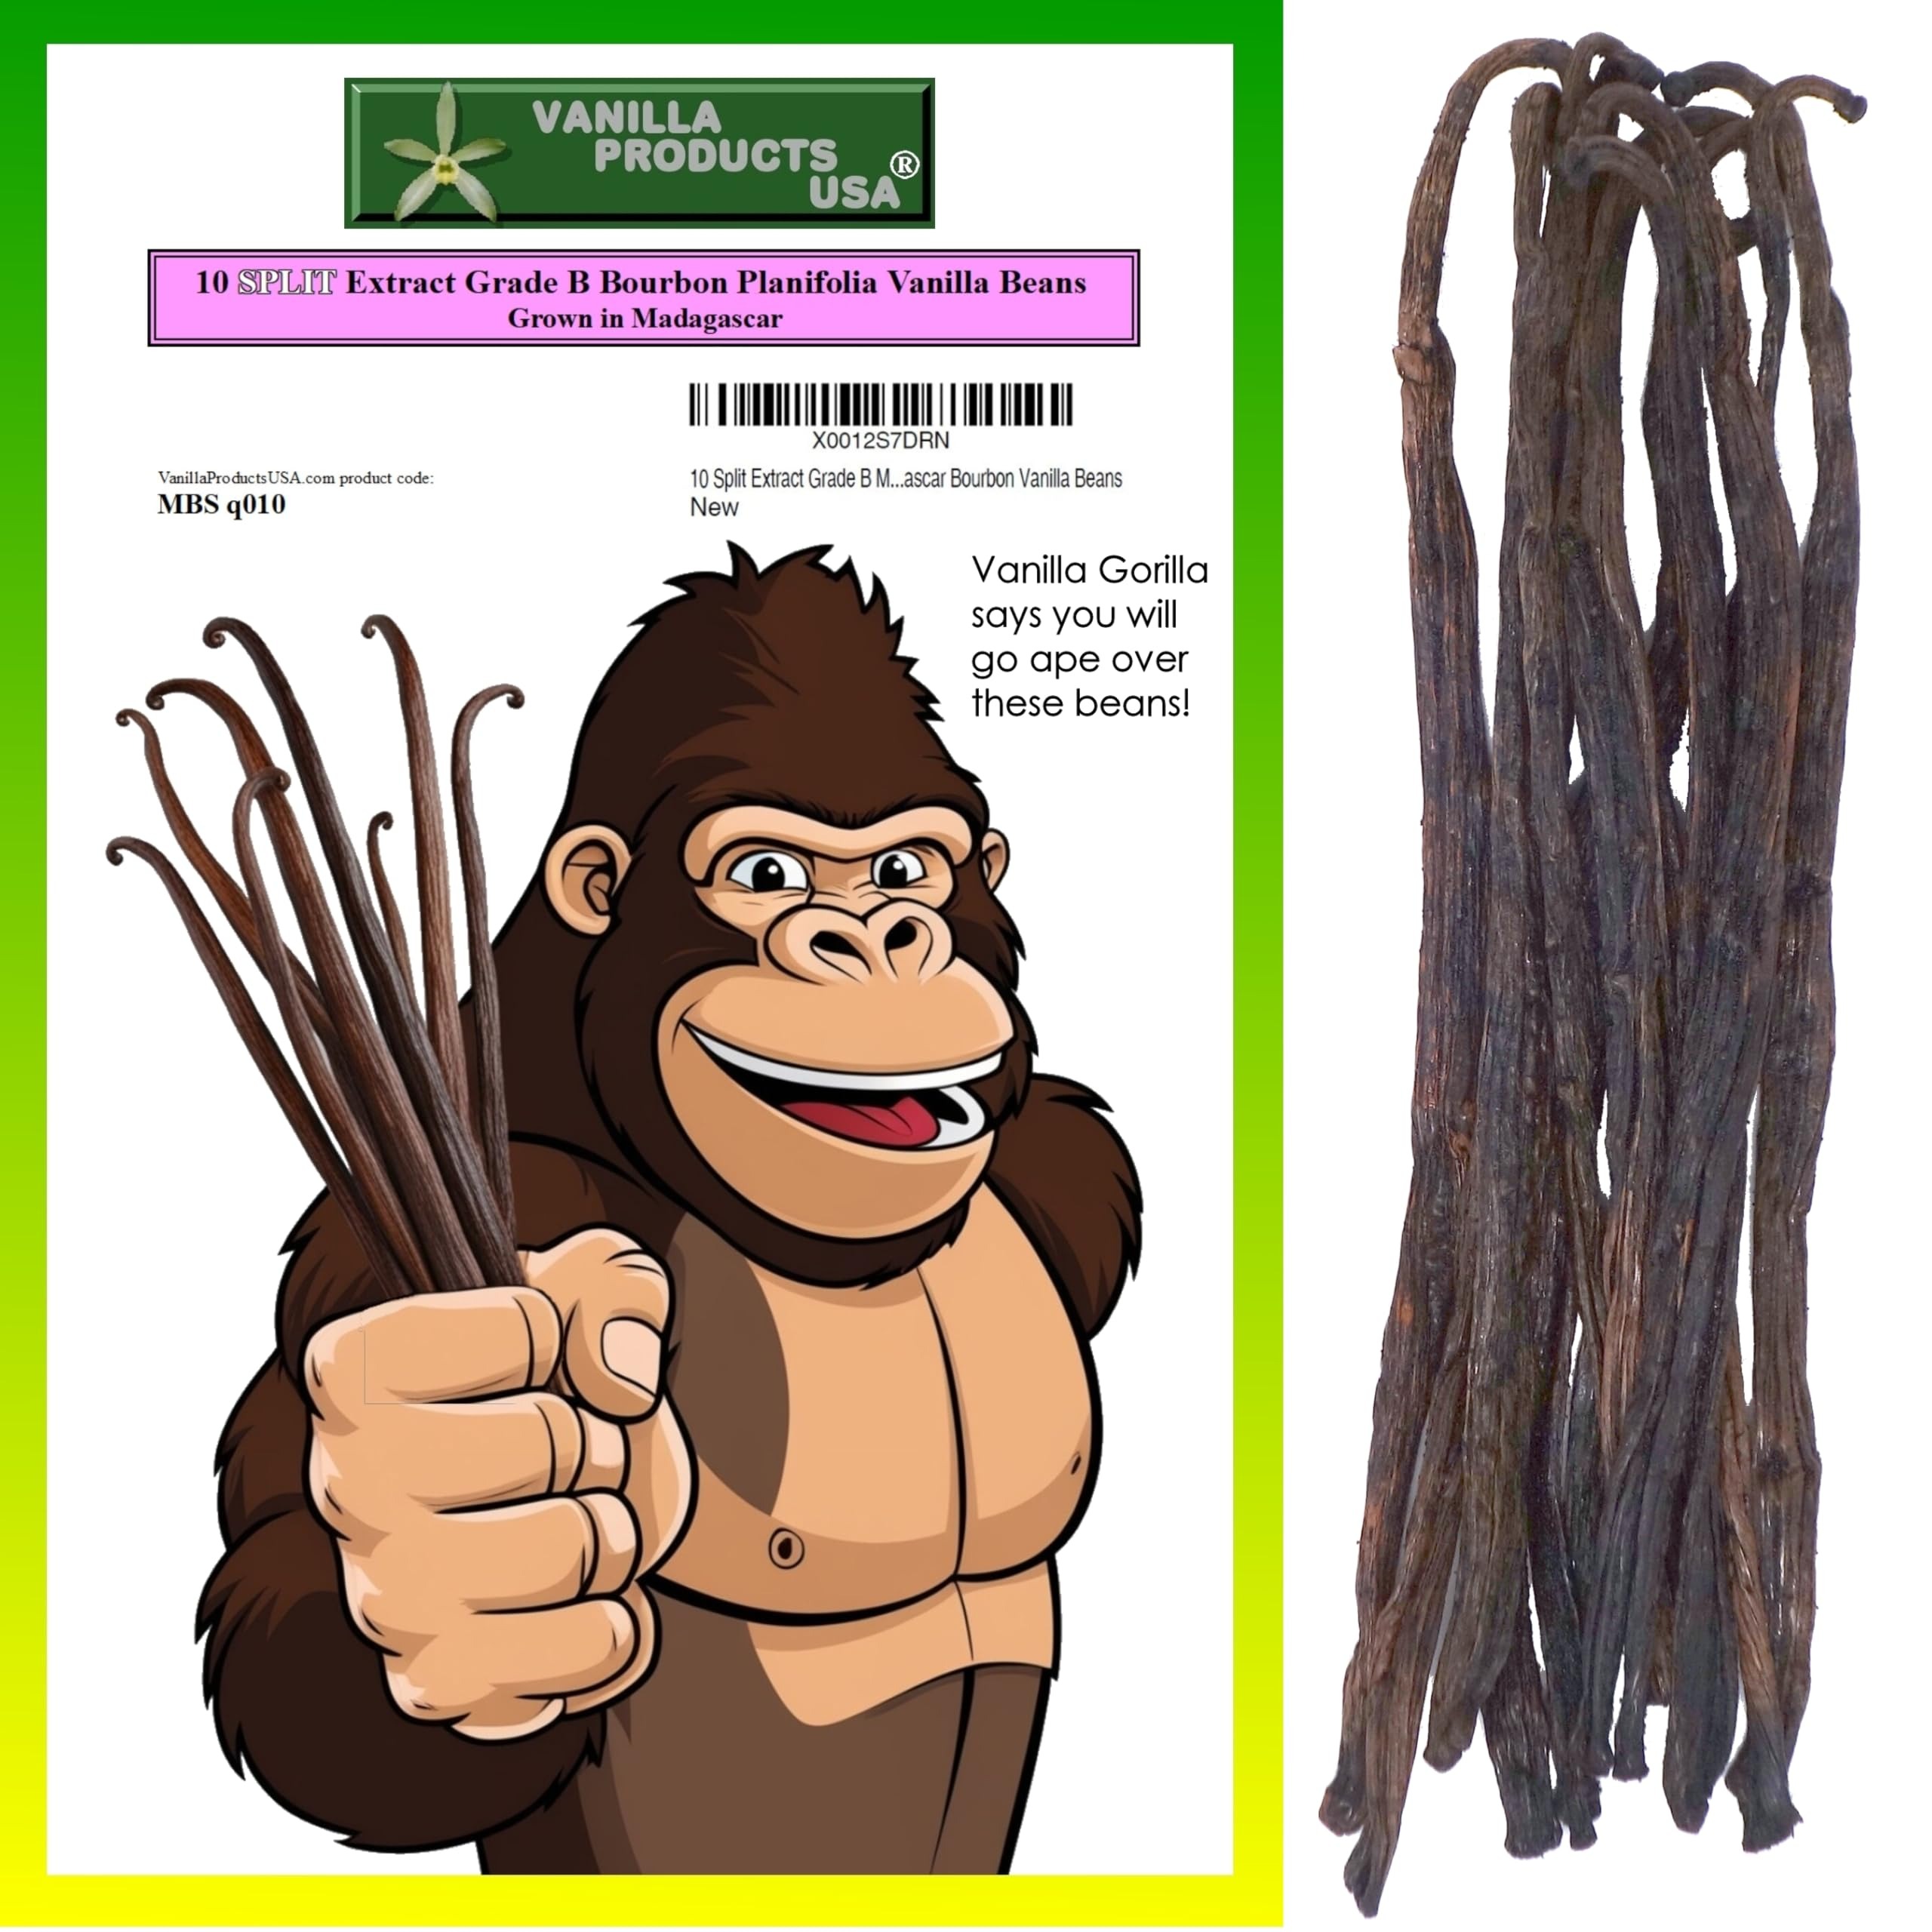
Item Name: 10 Split Extract Grade B Madagascar Bourbon Natural Vanilla Beans 5~6" by Vanilla Products USA (10 Count (Pack of 1))
Bullet Point 1: Use these vanilla beans for making vanilla extract. Use Grade A Gourmet for cooking.
Bullet Point 2: Traditionally cured to ensure full flavor
Bullet Point 3: Grown in Madagascar
Bullet Point 4: Your vanilla beans are vacuum packed
Bullet Point 5: Vanilla beans by Vanilla Products USA are triple inspected for quality
Product Description: "Splits" are often preferred by large producers of vanilla extract because they usually have a higher vanillin content. Splitting can occur during growing or curing. They are not "used" beans. Non-split beans are known as whole beans. <br> <br> These beans are excellent for making vanilla extract. For cooking, where you want to split the beans and/or scrape out the caviar, you should use Grade A Gourmet vanilla beans. <br> <br> Our beans are <b>traditionally cured</b> over several months to ensure that the full flavor of the vanilla bean is developed. We do not sell quick cured vanilla beans where the beans are cured in 7 to 10 days. <br> <br> These vanilla beans are triple inspected. The first inspection takes place during packing and is for smell and appearance. The next inspection takes place during vacuum sealing and is for appearance. The final inspection takes place before shipment to ensure that the vacuum seal is intact. <br> <br> <b>Some facts about vanilla beans:</b> <br> <br> - Bourbon refers to the formerly named Bourbon Islands (now Reunion) off of Madagascar. Bourbon alcohol is not used in vanilla beans. <br> - Vanilla beans are the second most labor intensive spice after saffron. <br> - They originated in Mexico. <br> - Vanilla beans must be hand pollinated outside of Mexico because the pollinator, the Melipona bee, cannot survive outside of Mexico. <br> - When the vanilla orchid blooms, it must be pollinated within 24 hours or else the boom dies and no vanilla pod is produced for that bloom. <br> - Vanilla is an orchid, and the beans are the fruit of the orchid. <br> - It is the only orchid fruit that we eat. <br> - There are over 200 organic compounds in vanilla. Artificial vanilla (vanillin) cannot capture the complexity of natural vanilla. <br>
Value: 10.0
Unit: Count

Price: 10.95